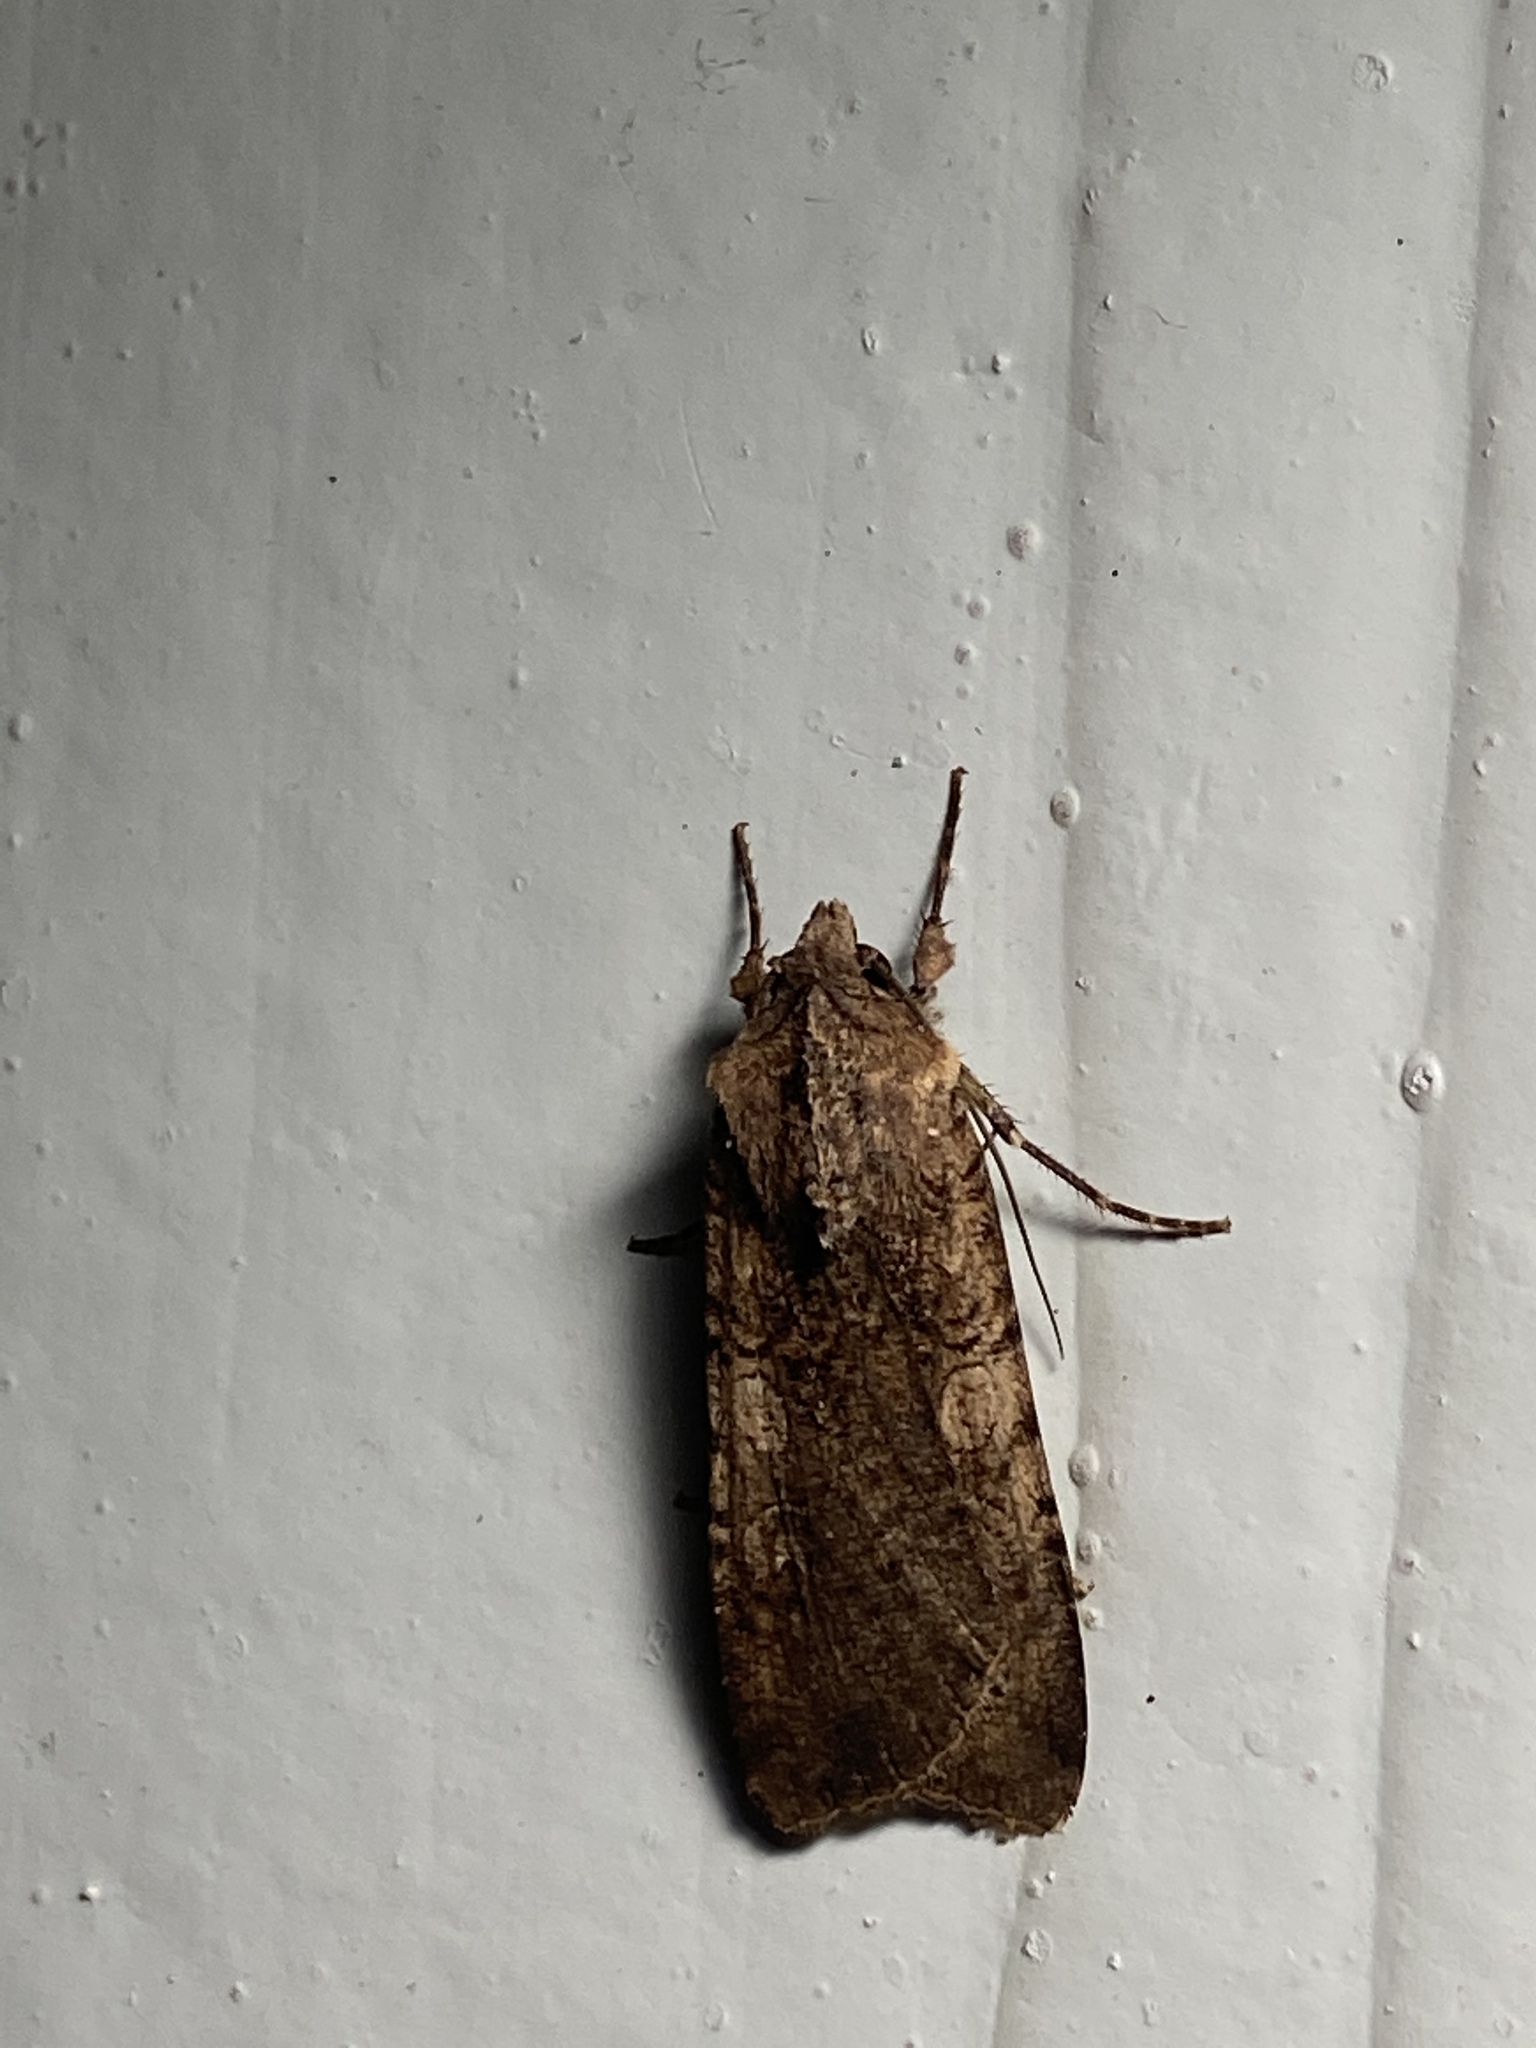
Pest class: cutworms